Montague Druitt

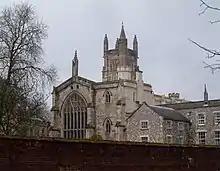
Winchester College Chapel

Druitt was educated at Winchester College, where he won a scholarship at the age of 13, and excelled at sports, especially cricket and fives. He was active in the school's debating society, an interest that might have spawned his desire to become a barrister. In debates, he spoke in favour of French republicanism, compulsory military service, and the resignation of Benjamin Disraeli, and against the Ottoman Empire, the influence of Otto von Bismarck, and the conduct of the government in the Tichborne case. He defended William Wordsworth as "a bulwark of Protestantism", and condemned the execution of King Charles I as "a most dastardly murder that will always attach to England's fair name as a blot". In a light-hearted debate, he spoke against the proposition that bondage to fashion is a social evil.